Mahayana

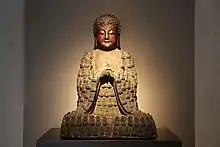
A Ming bronze of the Buddha Mahāvairocana which depicts his body as being composed of numerous other Buddhas

Beginning during the Gupta (c. 3rd century CE–575 CE) period a new movement began to develop which drew on previous Mahāyāna doctrine as well as new Pan-Indian tantric ideas. This came to be known by various names such as Vajrayāna (Tibetan: "rdo rje theg pa"), Mantrayāna, and Esoteric Buddhism or "Secret Mantra" ("Guhyamantra"). This new movement continued into the Pala era (8th century–12th century CE), during which it grew to dominate Indian Buddhism. Possibly led by groups of wandering tantric yogis named mahasiddhas, this movement developed new tantric spiritual practices and also promoted new texts called the Buddhist Tantras.